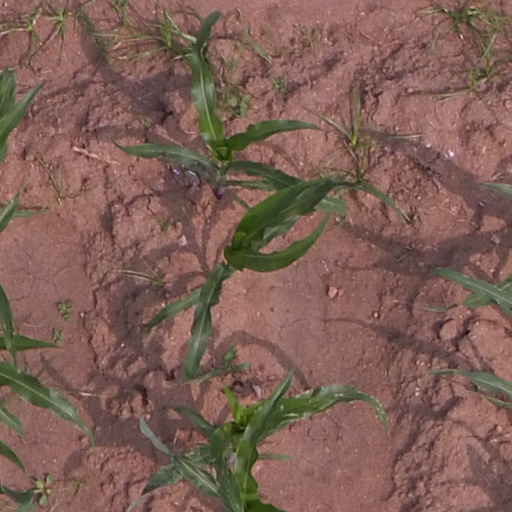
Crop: maize; corn